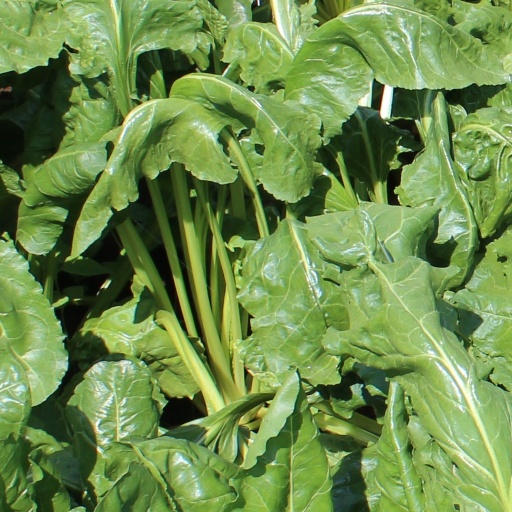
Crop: sugar beet